Marv Tarplin

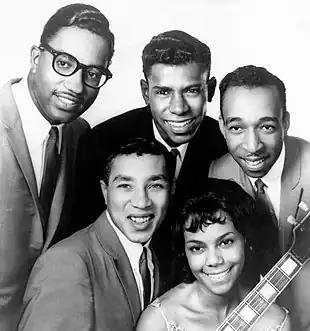
The Miracles, 1962. Clockwise from top left: Bobby Rogers, Tarplin, Ronald White, Claudette Robinson, and Smokey Robinson. Not pictured: Pete Moore, who had, at the time, been drafted into the military.

Referred to as the Miracles' "secret weapon", Tarplin began his career accompanying the Supremes, who at the time were still teenagers, and known as the Primettes. They were seeking an audition with Motown Records, and Tarplin played guitar as they performed for Miracles lead singer Smokey Robinson. Robinson was impressed by Tarplin's guitar playing, and lured him away from the Primettes to join the Miracles in 1958. In the 2006 Motown DVD release, "Smokey Robinson & the Miracles: The Definitive Performances 1963–1987", Robinson and fellow Miracles Pete Moore and Bobby Rogers commented that Tarplin's guitar playing style was reminiscent of the late Curtis Mayfield, and was the inspiration behind many of their greatest hits. His guitar riffs at the beginning of the Miracles' 1965 "Grammy Hall of Fame" million-seller, "The Tracks of My Tears", are among the most famous in pop music history.